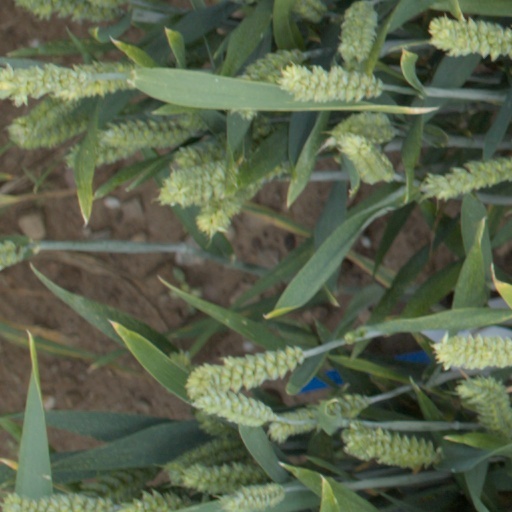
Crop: wheat